USS PC-815

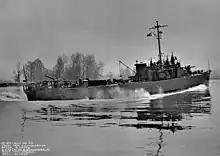
Another view of on trials

On 30 June a Board of Investigation was convened concerning "PC-815". It concluded that Hubbard had disregarded orders, both by conducting gunnery practice and by anchoring in Mexican territorial waters without proper authority. His orders stated that the "PC-815" was supposed to return after completing that day's training. Hubbard argued that his crew was inexperienced, it was foggy, and he was tired so he did not return to port as ordered. But a month earlier in his after action report concerning the fiasco off Cape Lookout, he had described the same men as "experienced" and "highly skilled".